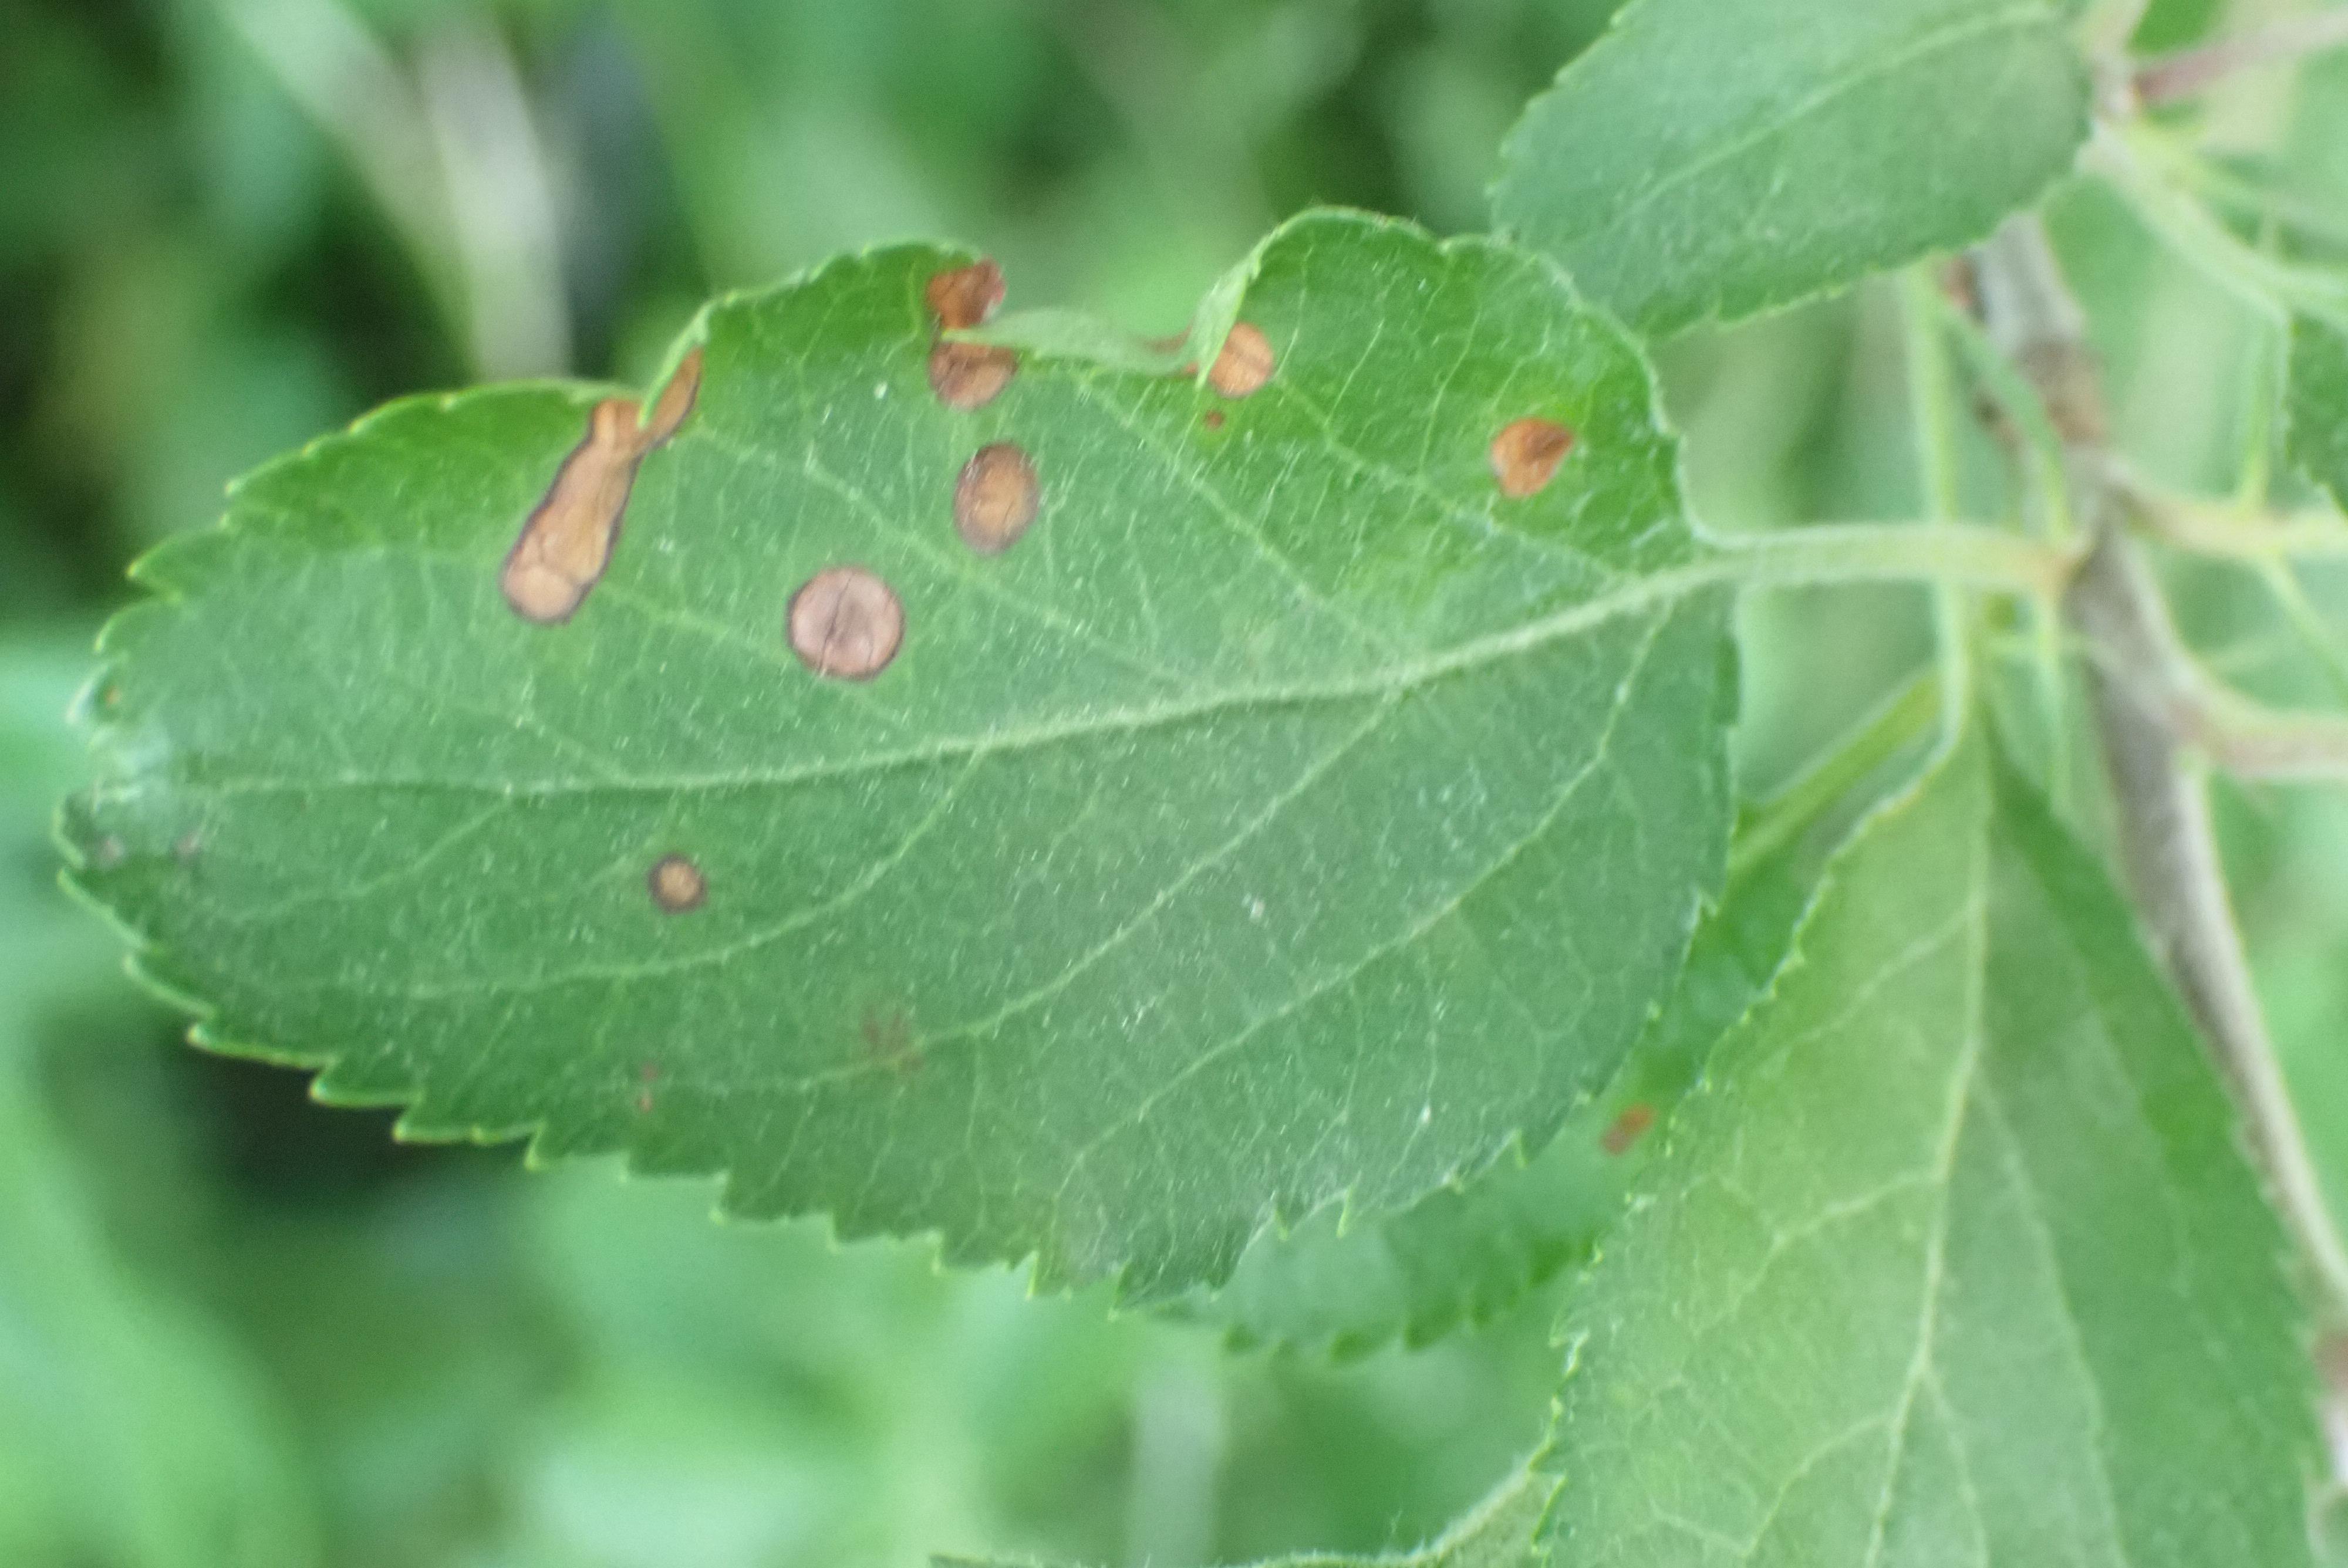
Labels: frog_eye_leaf_spot